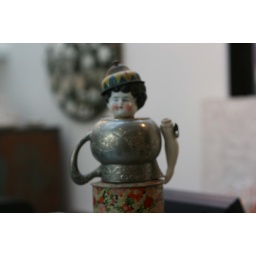
camilla by bill fink at blue tree